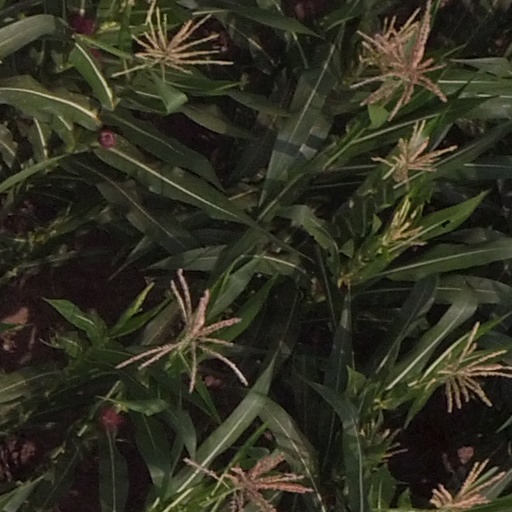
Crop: maize; corn